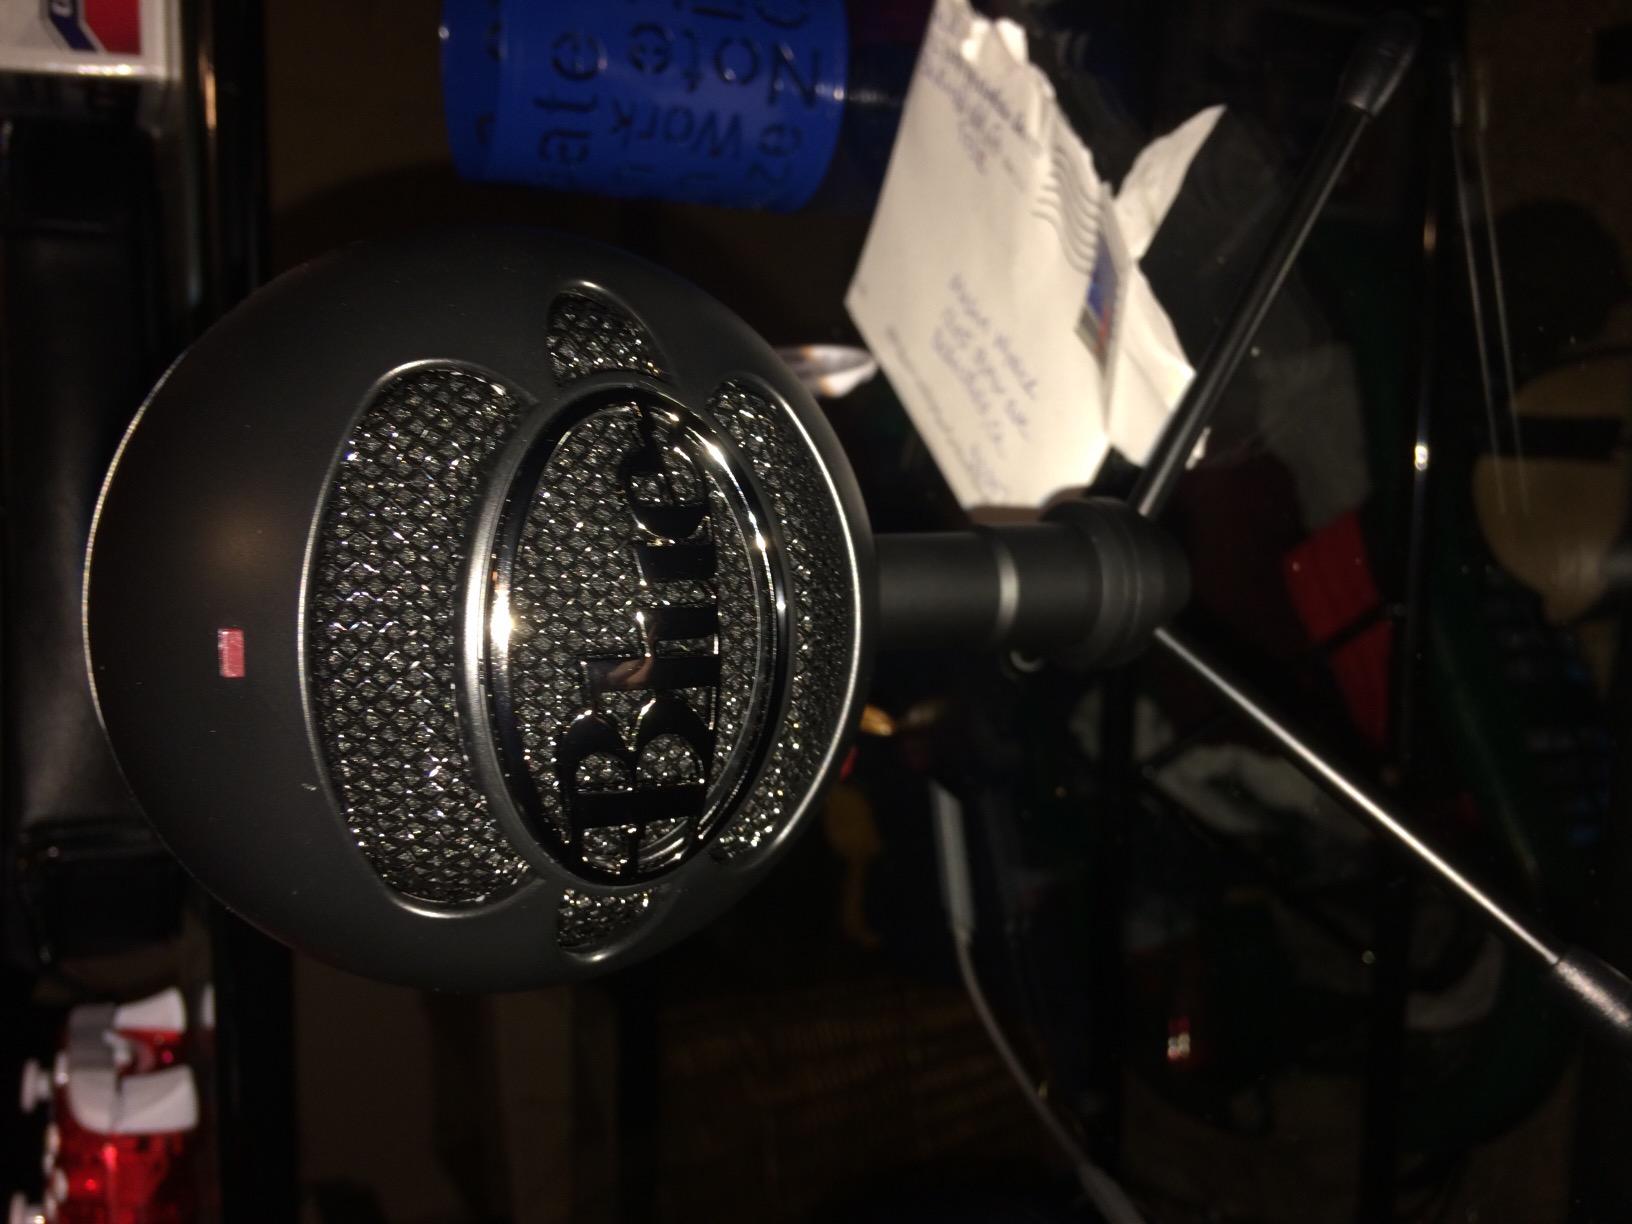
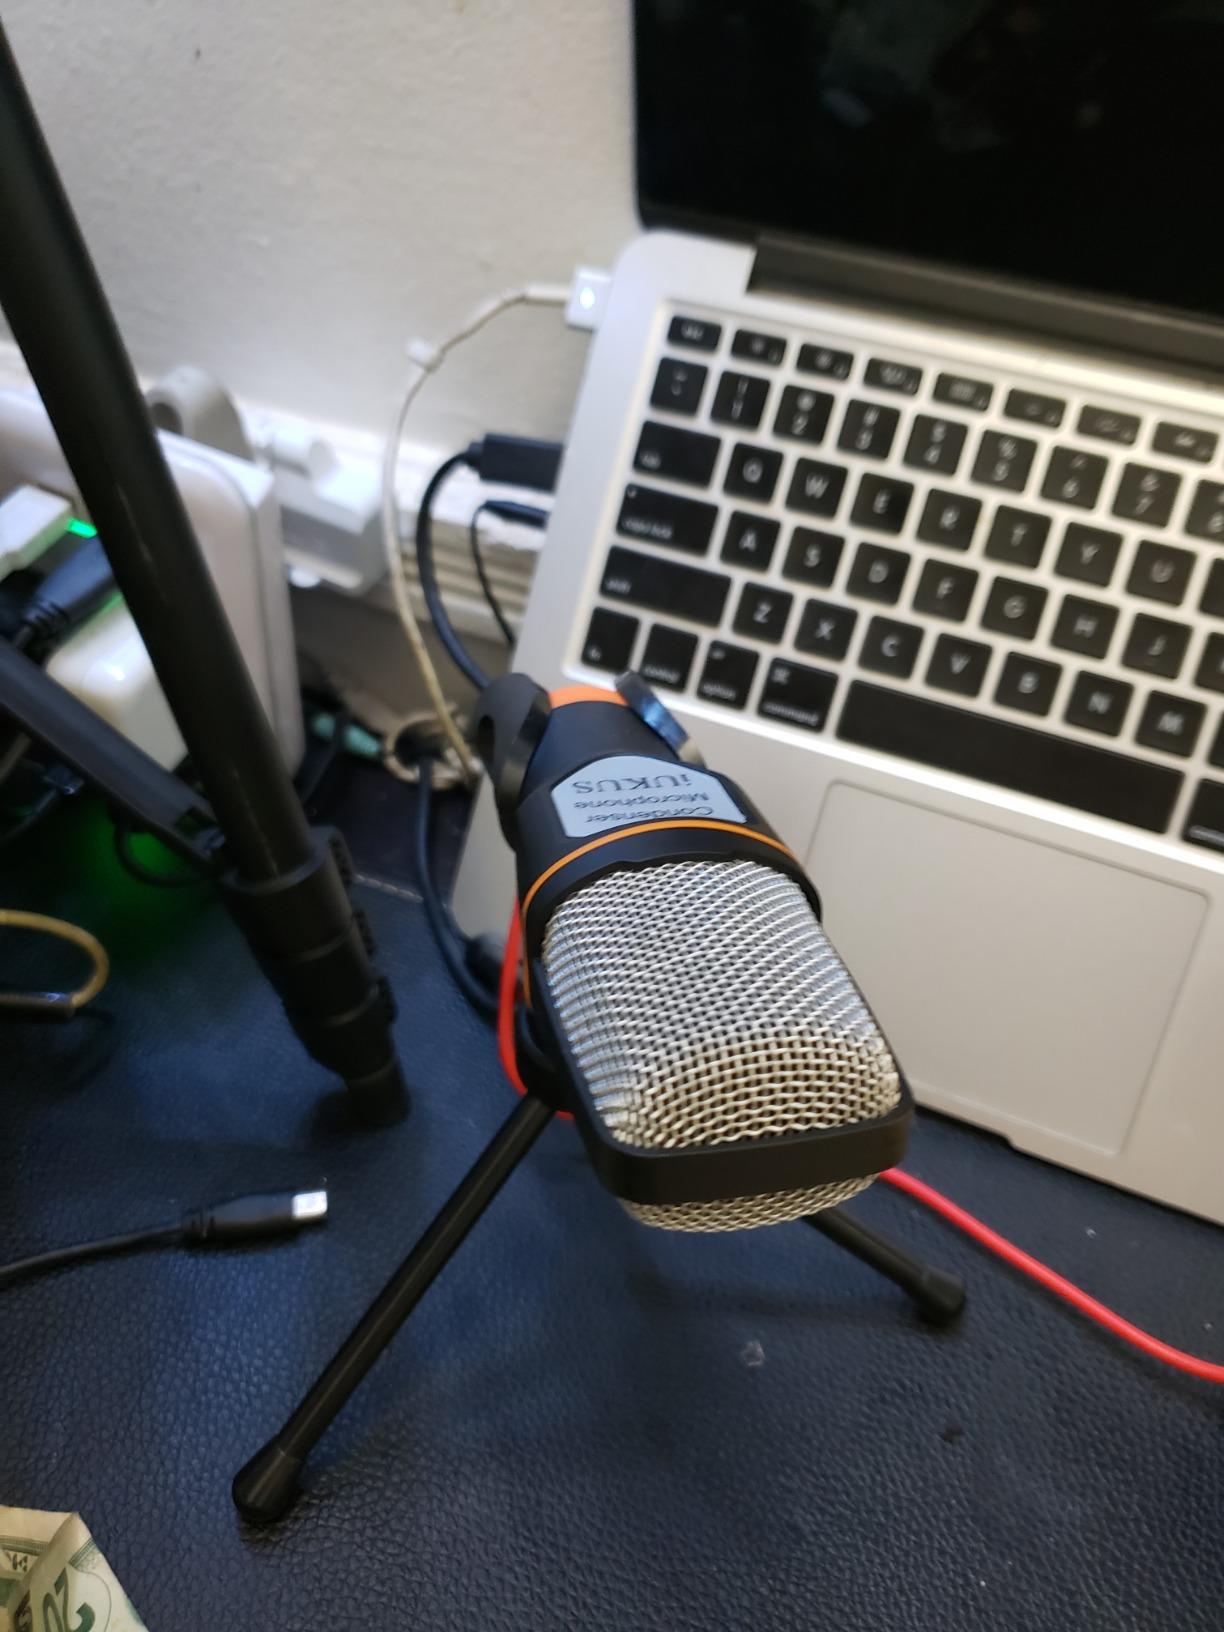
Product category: microphone
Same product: no